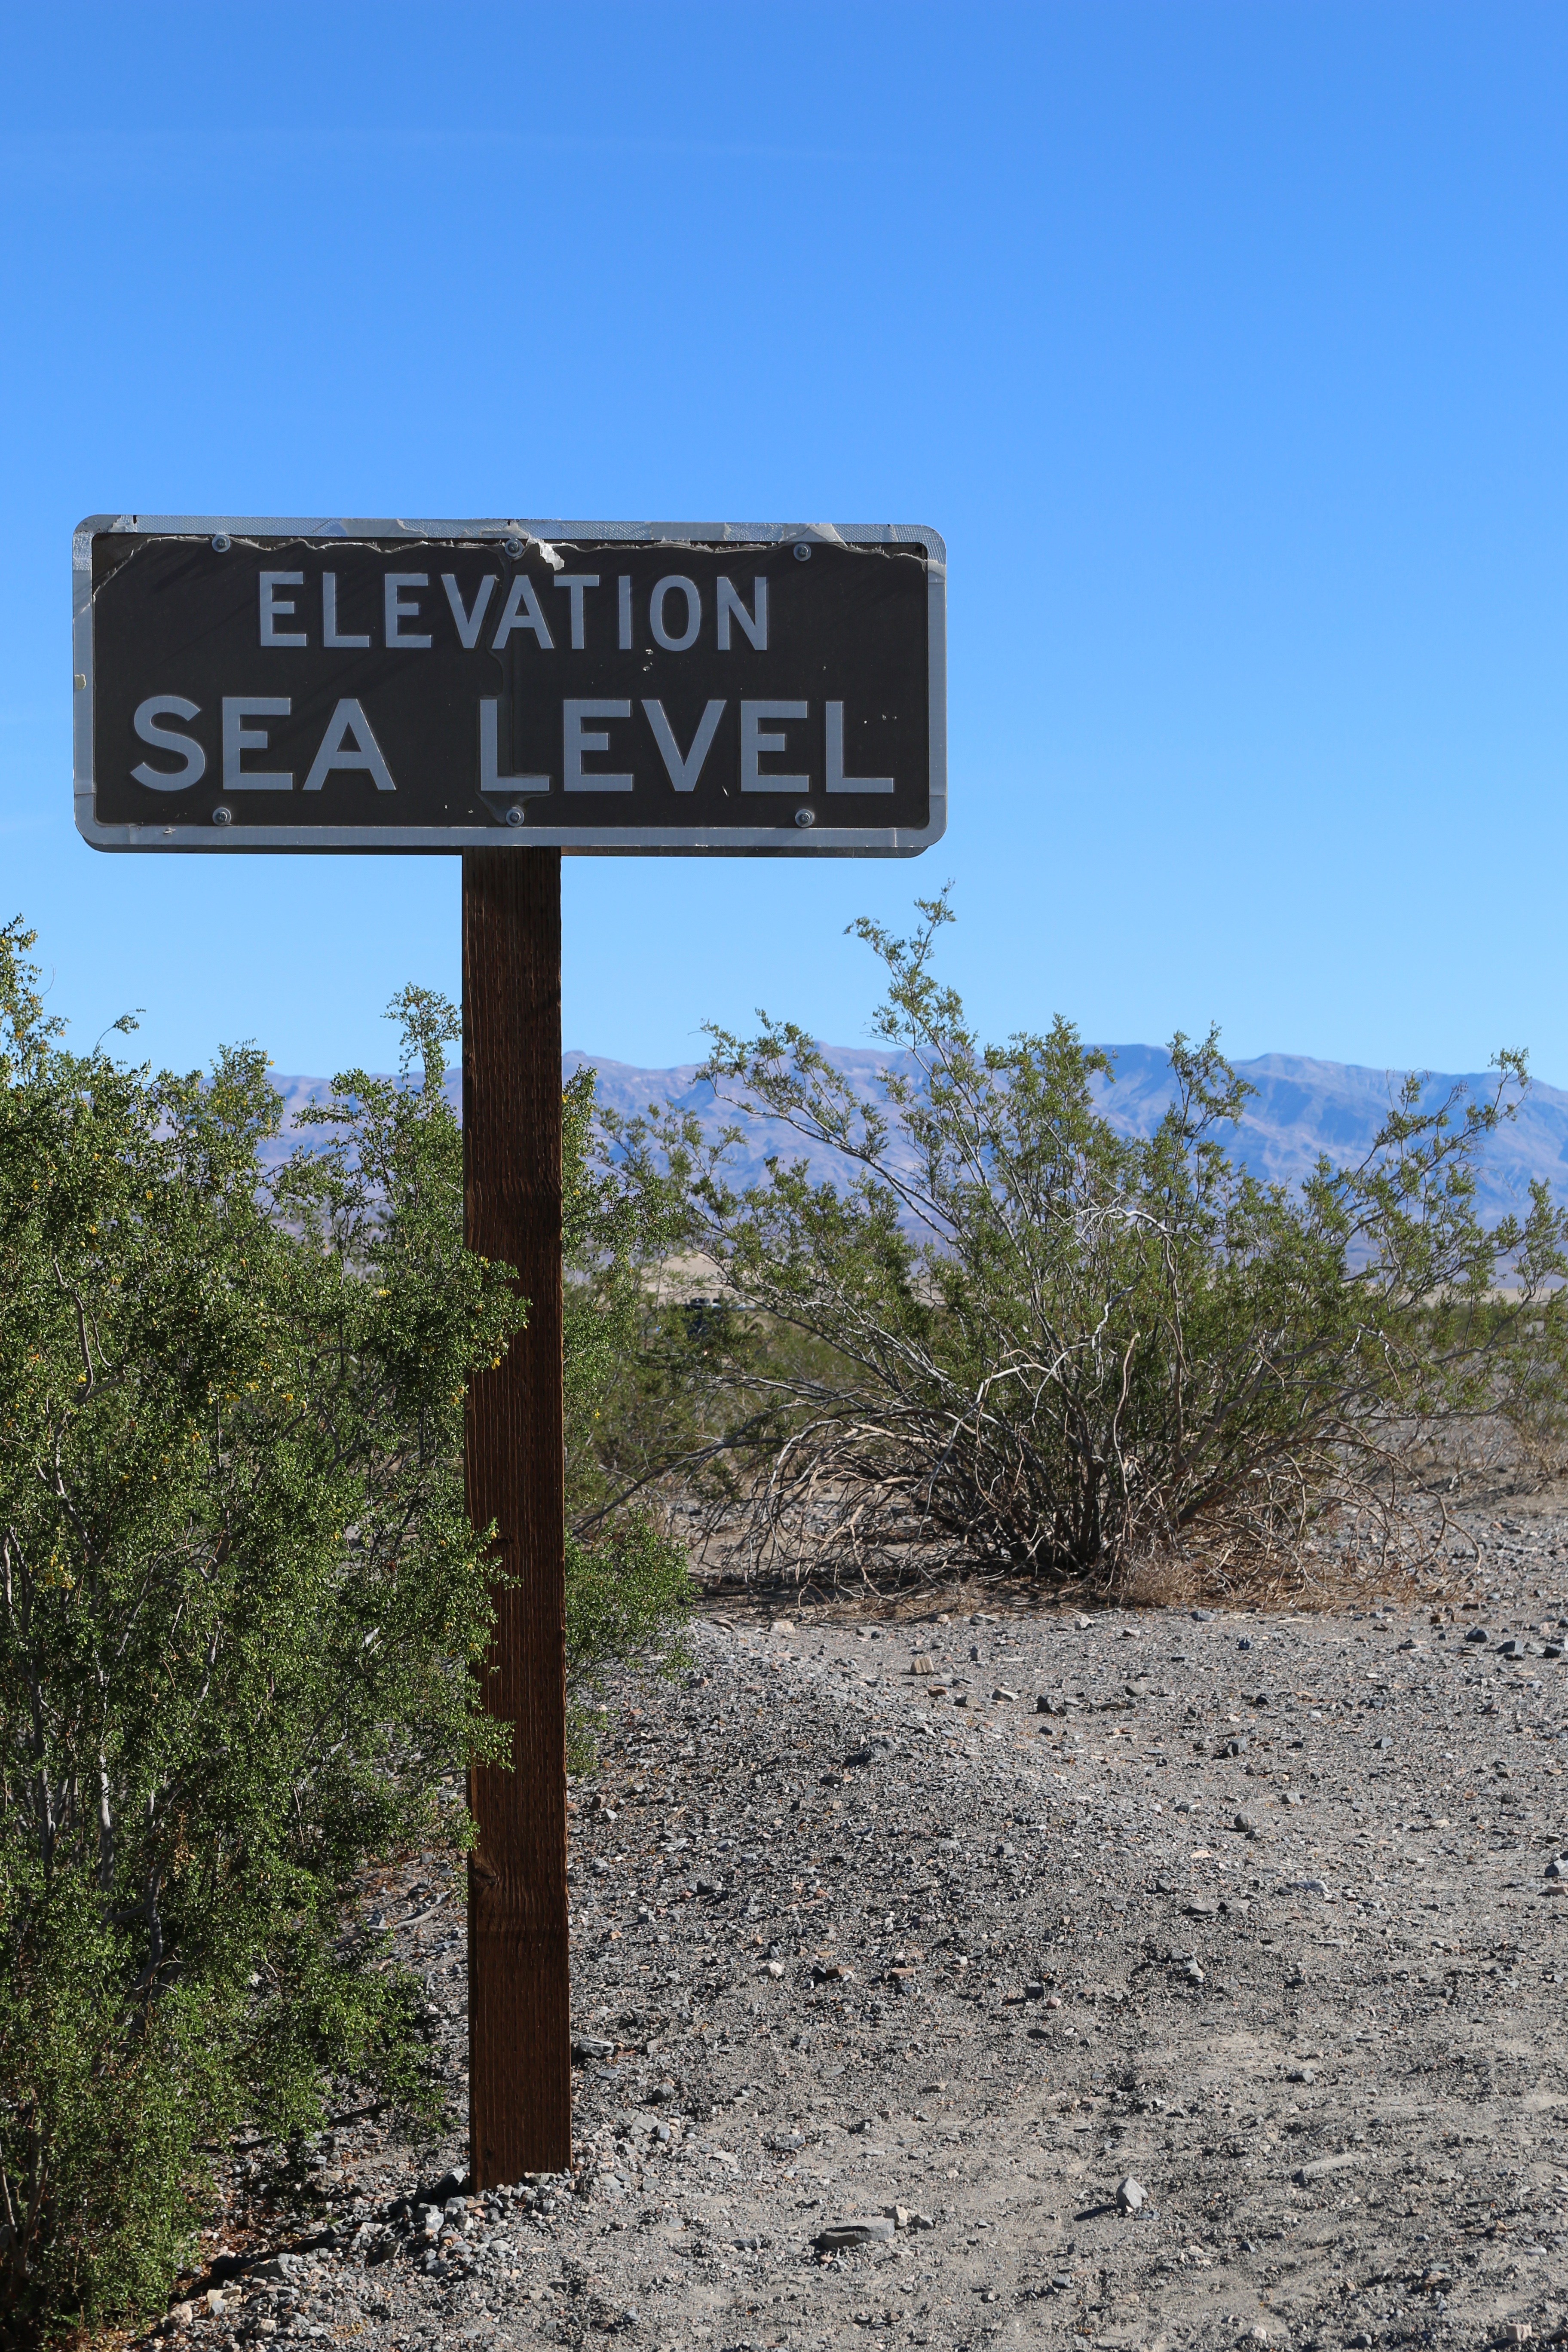
trail, sign, street sign, signage, california, death valley, traffic sign, sliding rock